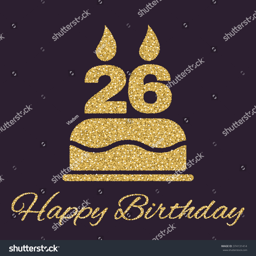
the birthday cake with candles in the form of number icon .